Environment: real
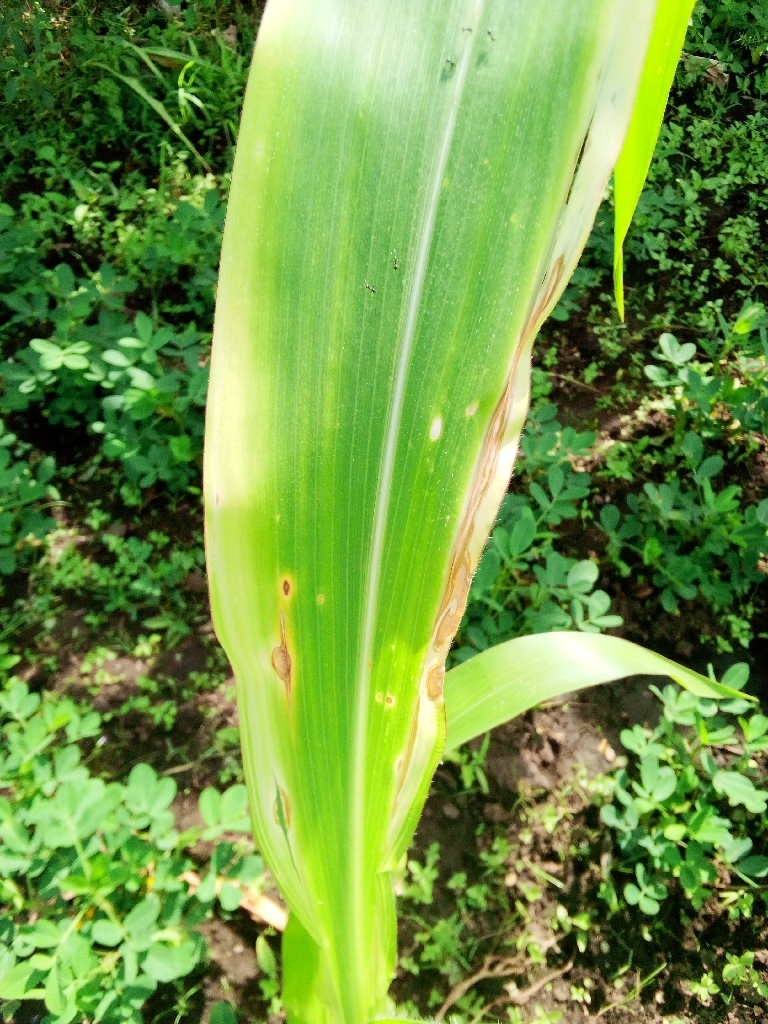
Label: northern_corn_leaf_blight